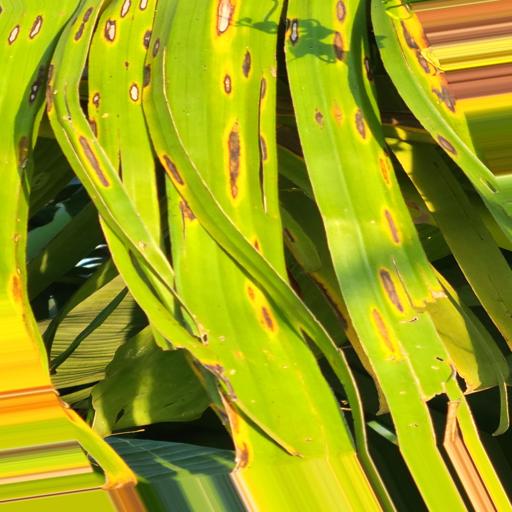
Label: yellow_sigatoka